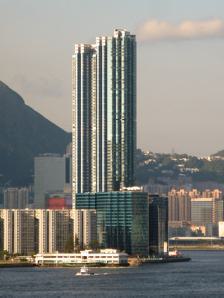
Building: The Harbourfront Landmark
Country: China
Year built: 2001
Residential skyscraper in Hong Kong The Harbourfront Landmark 海名軒 General information Address 11 Wan Hoi Street, Hung Hom Town or city Hong Kong Coordinates 22°18′12″N 114°11′35″E / 22.30333°N 114.19306°E / 22.30333; 114.19306 Completed December 2001 ; 23 years ago ( 2001-12 ) Height Antenna spire 233 m (764 ft) Technical details Floor count 70 Design and construction Developer Cheung Kong Holdings Harbourfront Landmark Entrance The Harbourfront Landmark alongside Victoria Harbour The Harbourfront Landmark ( Chinese : 海名軒 ; Cantonese Yale : Hói mìhng hīn ) is a 70-floor 233 meters tall luxury residential skyscraper completed in 2001 located in Hung Hom in the Kowloon Peninsula , Hong Kong . This prime waterfront residence has glass curtain walls and sweeping views of the Victoria Harbour , it consists 324 residential units with penthouse apartments on the top floors. See also Hung Hom Ferry Pier List of tallest buildings in Hong Kong External links Emporis.com – The Harbourfront Landmark [usurped] SkycraperPage.com – The Harbourfront Landmark v t e Private housing estates in Hong Kong 39 Conduit Road Allway Gardens Amoy Gardens The Arch Bel-Air Residence The Belcher's Bellagio Belvedere Garden Beverly Hill The Beverly Hills Braemar Hill Mansions The Cairnhill Caribbean Coast Celestial Heights Chelsea Court City Garden The Cliveden Coastal Skyline The Cullinan Discovery Park The Dynasty East Point City Fairview Park Florient Rise Grand Promenade Grand Waterfront The Grandiose Harbour Green Harbour Place The Harbourside The Harbourfront Landmark Heng Fa Chuen Highcliff Hong Kong Garden Hong Kong Gold Coast Hong Kong Parkview Hunghom Bay Centre Island Harbourview Island Resort Kingswood Villas Kornhill Kwai Chung Plaza Lime Stardom Laguna City Laguna Verde The Latitude Le Point The Leighton Hill LOHAS Park The Long Beach Luk Yeung Sun Chuen Man Wah Sun Chuen Manhattan Hill Maritime Square The Masterpiece Mayfair Gardens Miami Beach Towers Mei Foo Sun Chuen The Merton Metro City Metro Harbour View Metro Town Nam Fung Sun Chuen Nob Hill Ocean One Ocean Pointe Ocean Shores One Silversea Opus Hong Kong Oscar by the Sea Parc Oasis Park Avenue and Central Park Park Central Park Island Radiant Towers Rambler Crest Redhill Peninsula The Repulse Bay Residence Oasis Riviera Gardens Royal Peninsula Serenade Sceneway Garden Sea Crest Villa Seaview Crescent Serenade Cove Serenity Place Shining Heights Skyline Plaza South Horizons Sun Yuen Long Centre Tai Hang Sai Estate Taikoo Shing Telford Gardens Tregunter Towers Tseung Kwan O Plaza Tsuen King Garden Tsuen Wan Centre Tsuen Wan City Landmark Tsuen Wan Plaza Tung Chung Crescent Villa Esplanada Vista Whampoa Garden Woodland Crest Yoho Town Private housing estates in Sha Tin District Belair Gardens Castello City One Double Cove Festival City Jubilee Garden Lake Silver Lucky Plaza Mountain Shore New Town Plaza The Palazzo Pristine Villa Royal Ascot Shatin Centre Sha Tin Plaza Sunshine City Vista Paradiso Wai Wah Centre v t e Tallest skyscrapers in Hong Kong Supertall skyscrapers (over 300 metres / 984 feet) International Commerce Centre International Finance Centre Central Plaza Bank of China Tower The Center Nina Tower One Island East Skyscrapers (over 170 metres / 558 feet) Hong Kong Island Cheung Kong Center Highcliff Manulife Plaza Cosco Tower The Belcher's Towers 1–3, 5–6 & 8 Tregunter 3 The Summit Grand Promenade Towers 2–5 Hopewell Centre Sun Hung Kai Centre Island Shangri-La Azura Three Garden Road, Central May House Island Resort Towers 1–3 & 5–8 China Online Centre Conrad International Hotel Queensway Government Offices The Merton Towers 1–2 Aigburth Shell Tower & RBS Tower (Times Square) The Centrium One & Two Exchange Square 9 Queen's Road Central Entertainment Building Lippo Centre I&II 8 Clearwater Bay Road The Westpoint Standard Chartered Bank Building Sino Plaza Manhattan Heights AIA Central Three Pacific Place Convention Plaza Office Immigration Tower Revenue Tower AIA Tower Hongkong & Shanghai Banking Corp. HQs building Jardine House China Resources Building Far East Finance Centre Tavistock II Kowloon The Cullinan North & South Towers The Masterpiece Sorrento Towers 1–3 & 5–6 Langham Place Office Tower The HarbourSide The Harbourfront Landmark The Arch Victoria Towers 1–3 Queen's Garden Blocks A–C Metro Harbour View Tower 1–10 Langham Place Hotel The Hermitage Towers 1-3 & 6-8 New Kowloon Banyan Garden Towers 1–3 & 5–8 Liberte Towers 1–3 & 5–8 Enterprise Square III New Territories LOHAS Park The Capital Towers 1-3 & 5-6 LOHAS Park Le Prestige Towers 1-3 & 5-11 Metro Plaza Towers 1–2 Cable TV Tower Bellagio Tower 6–9 Ocean Pointe Towers 1–3 Oscar By The Sea Towers 5–8 Ocean Shores Towers 1–3, 5–13 & 15–17 Lantau Caribbean Coast Towers 6–12 & 15–16 Proposed The Gateway III Tower See also: List of tallest buildings in Hong Kong This article about a Hong Kong building or structure is a stub . You can help Wikipedia by expanding it . v t e This Kowloon -related article is a stub . You can help Wikipedia by expanding it . v t e